Jeremy Clarkson

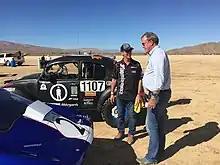
Clarkson during filming for The Holy Trinity opening sequence of "The Grand Tour" in the Lucerne Valley, California in September 2016

Clarkson's first major television role came as one of the presenters on the British motoring programme "Top Gear", from 27 October 1988 to 3 March 1999, in the programme's earlier format. Jon Bentley, a researcher at "Top Gear", helped launch his television career. Clarkson got the job after a screen test in which he spent 20 minutes ranting about the awfulness of the Citroen 2CV. Shortly afterwards, Bentley became the show's producer, and said about hiring Clarkson: He was just what I was looking for — an enthusiastic motoring writer who could make cars on telly fun. He was opinionated and irreverent, rather than respectfully po-faced. The fact that he looked and sounded exactly like a twenty-something ex-public schoolboy didn't matter. Nor did the impression there was a hint of school bully about him. I knew he was the man for the job. [...] Clarkson stood out because he was funny. Even my bosses allowed themselves the odd titter.